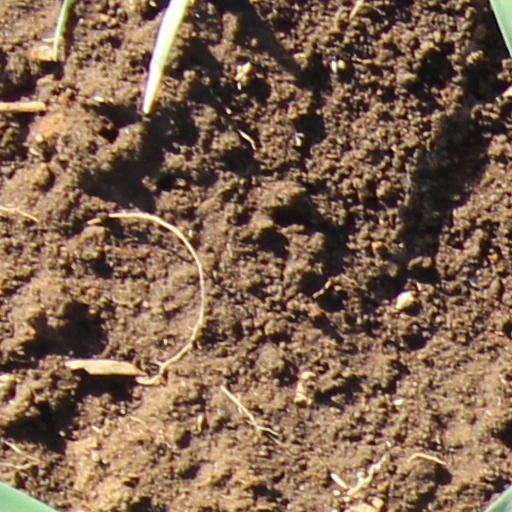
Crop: wheat